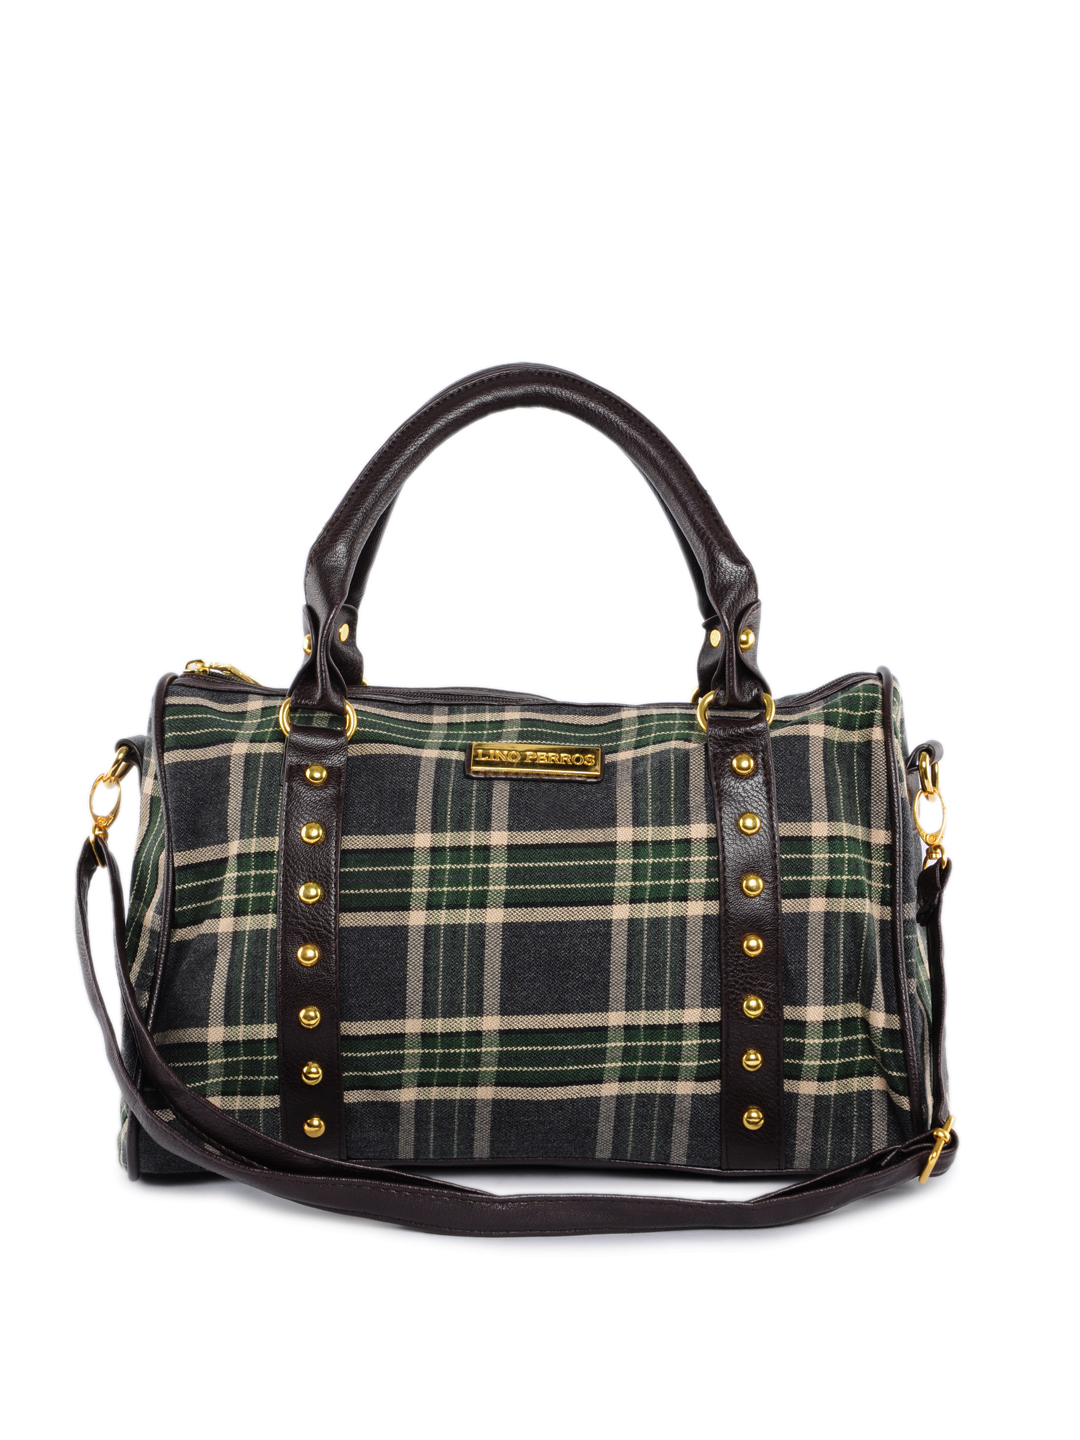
Lino Perros Women Check Green Handbag
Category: Accessories / Bags / Handbags
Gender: Women
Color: Green
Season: Winter 2015
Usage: Casual